San Dimas High School

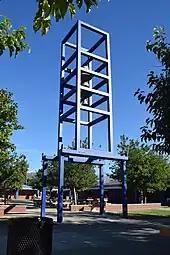
The San Dimas High School bell tower in 2023.

San Dimas High School was opened in 1970 to serve the growing population of San Dimas, California. A distinctive bell tower was built on campus in 1980 to create an icon for the main quad. The bell tower houses the bell from the original San Dimas Elementary School and is rung each time a team wins a CIF Championship. The bell tower was refurbished in 2011 with a wider base to support the structure. Each year the school plays their cross town rivals, Bonita High School, in the Smudge Pot Bowl football game. The winner of the game takes home a silver smudge pot reminiscent of the area's citrus growing history.